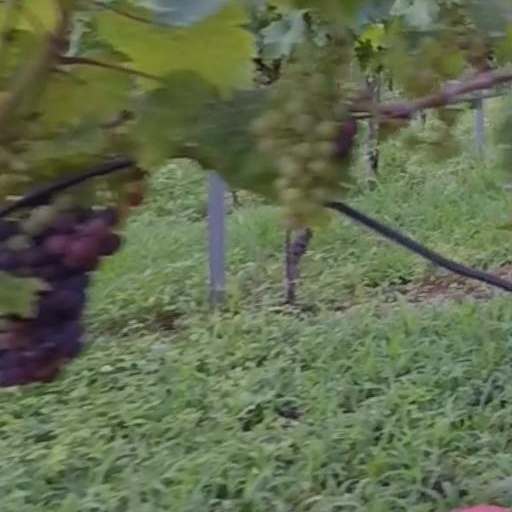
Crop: grape